Keisuke Honda

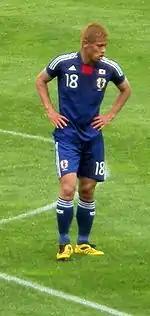
Honda playing for Japan at the 2010 FIFA World Cup

On 6 August 2018, Honda signed for Australian A-League side Melbourne Victory. He scored on his A-League debut, in Victory's opening game of the 2018–19 A-League, a 2–1 loss to Melbourne City in the Melbourne Derby. On 3 May 2019, Honda announced that he would leave the club at the end of the 2018–19 A-League season, also stating that he would not sign with an A-League team following his departure.